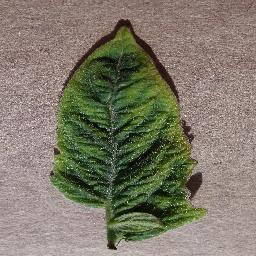
Label: Tomato___Tomato_Yellow_Leaf_Curl_Virus